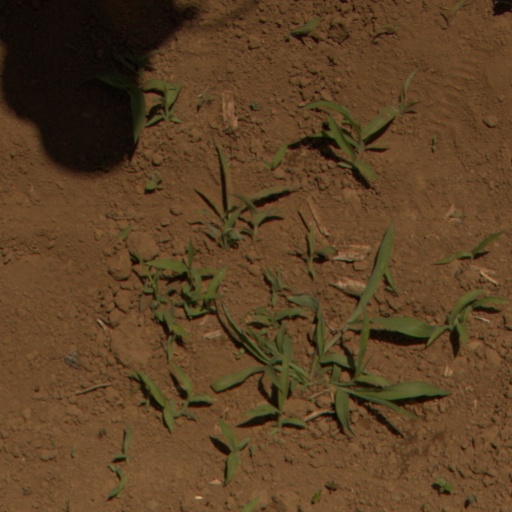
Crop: Jerusalem artichoke